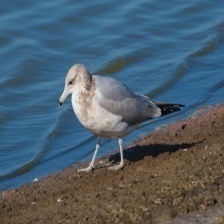
Species: CALIFORNIA GULL
Scientific name: LARUS CALIFORNICUS